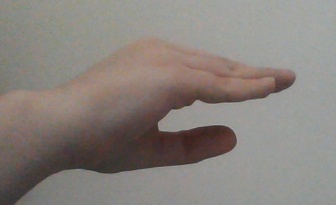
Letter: jeem